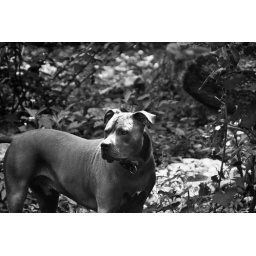
I love smokey in b&amp;amp;w. I think I am going to start his own black &amp;amp; white series.